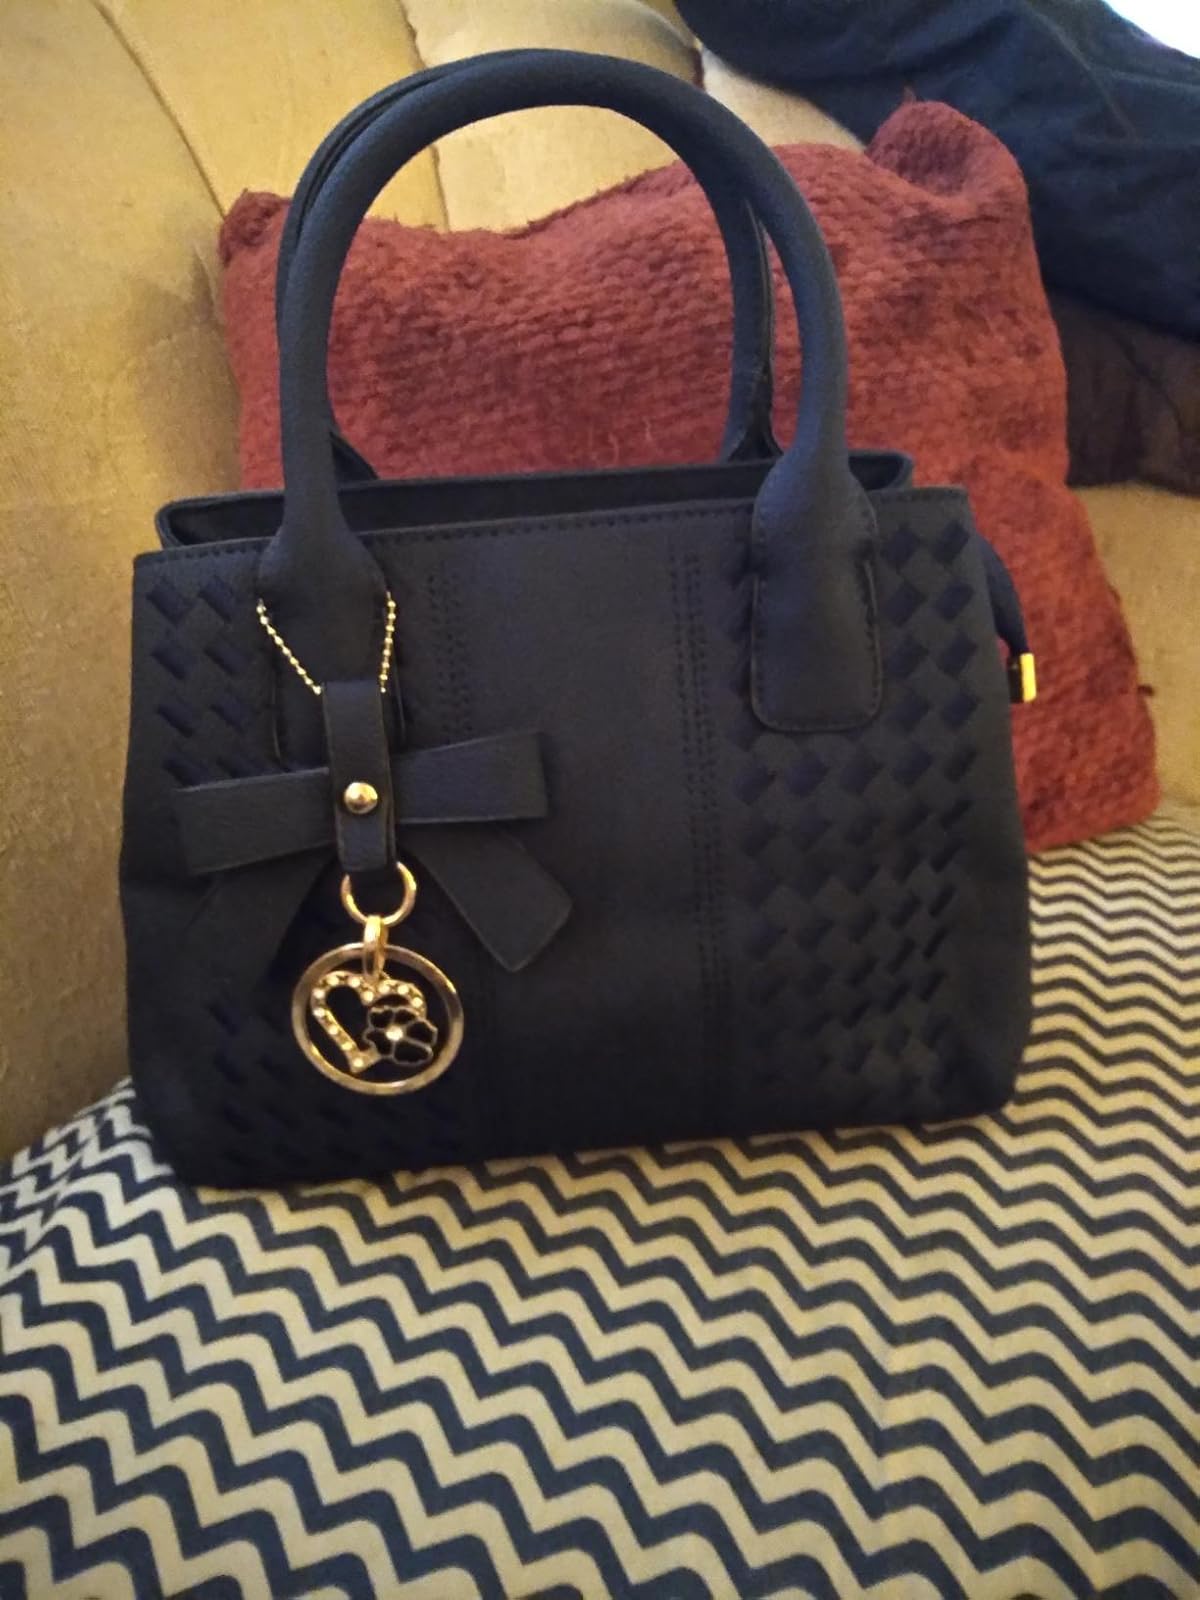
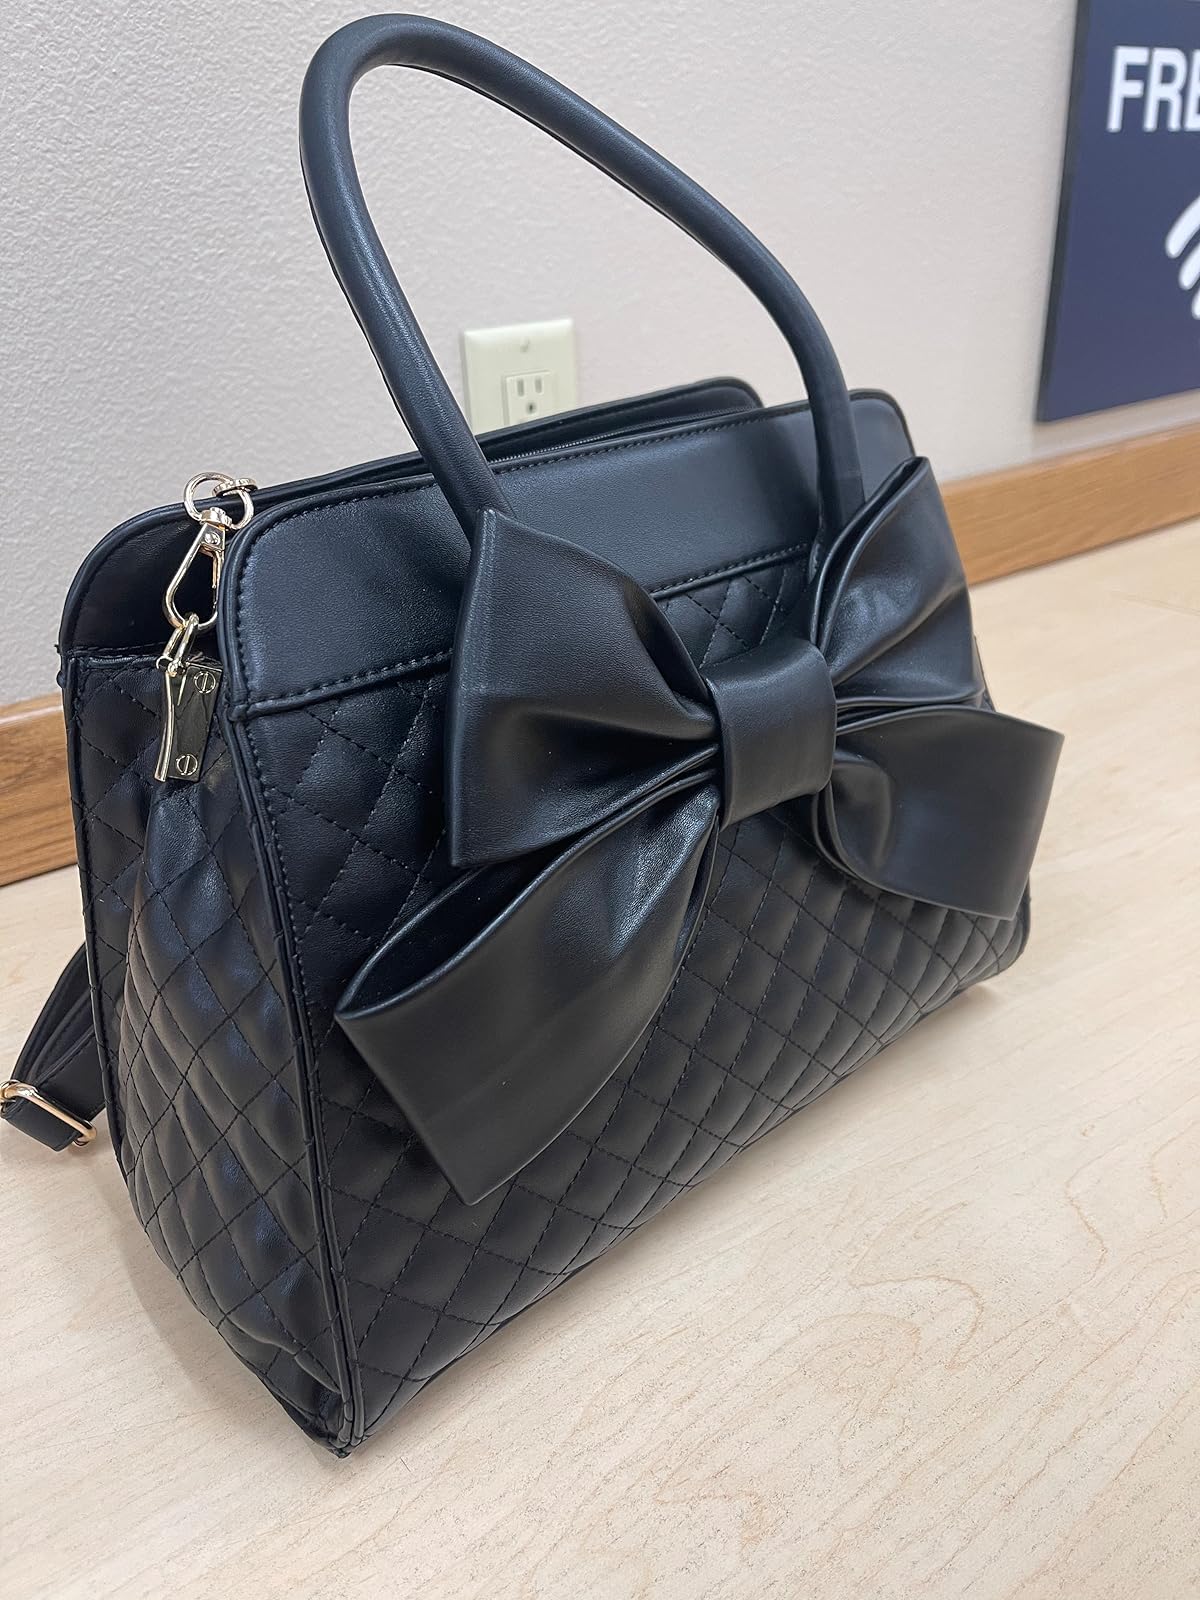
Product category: accessories_handbag
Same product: no